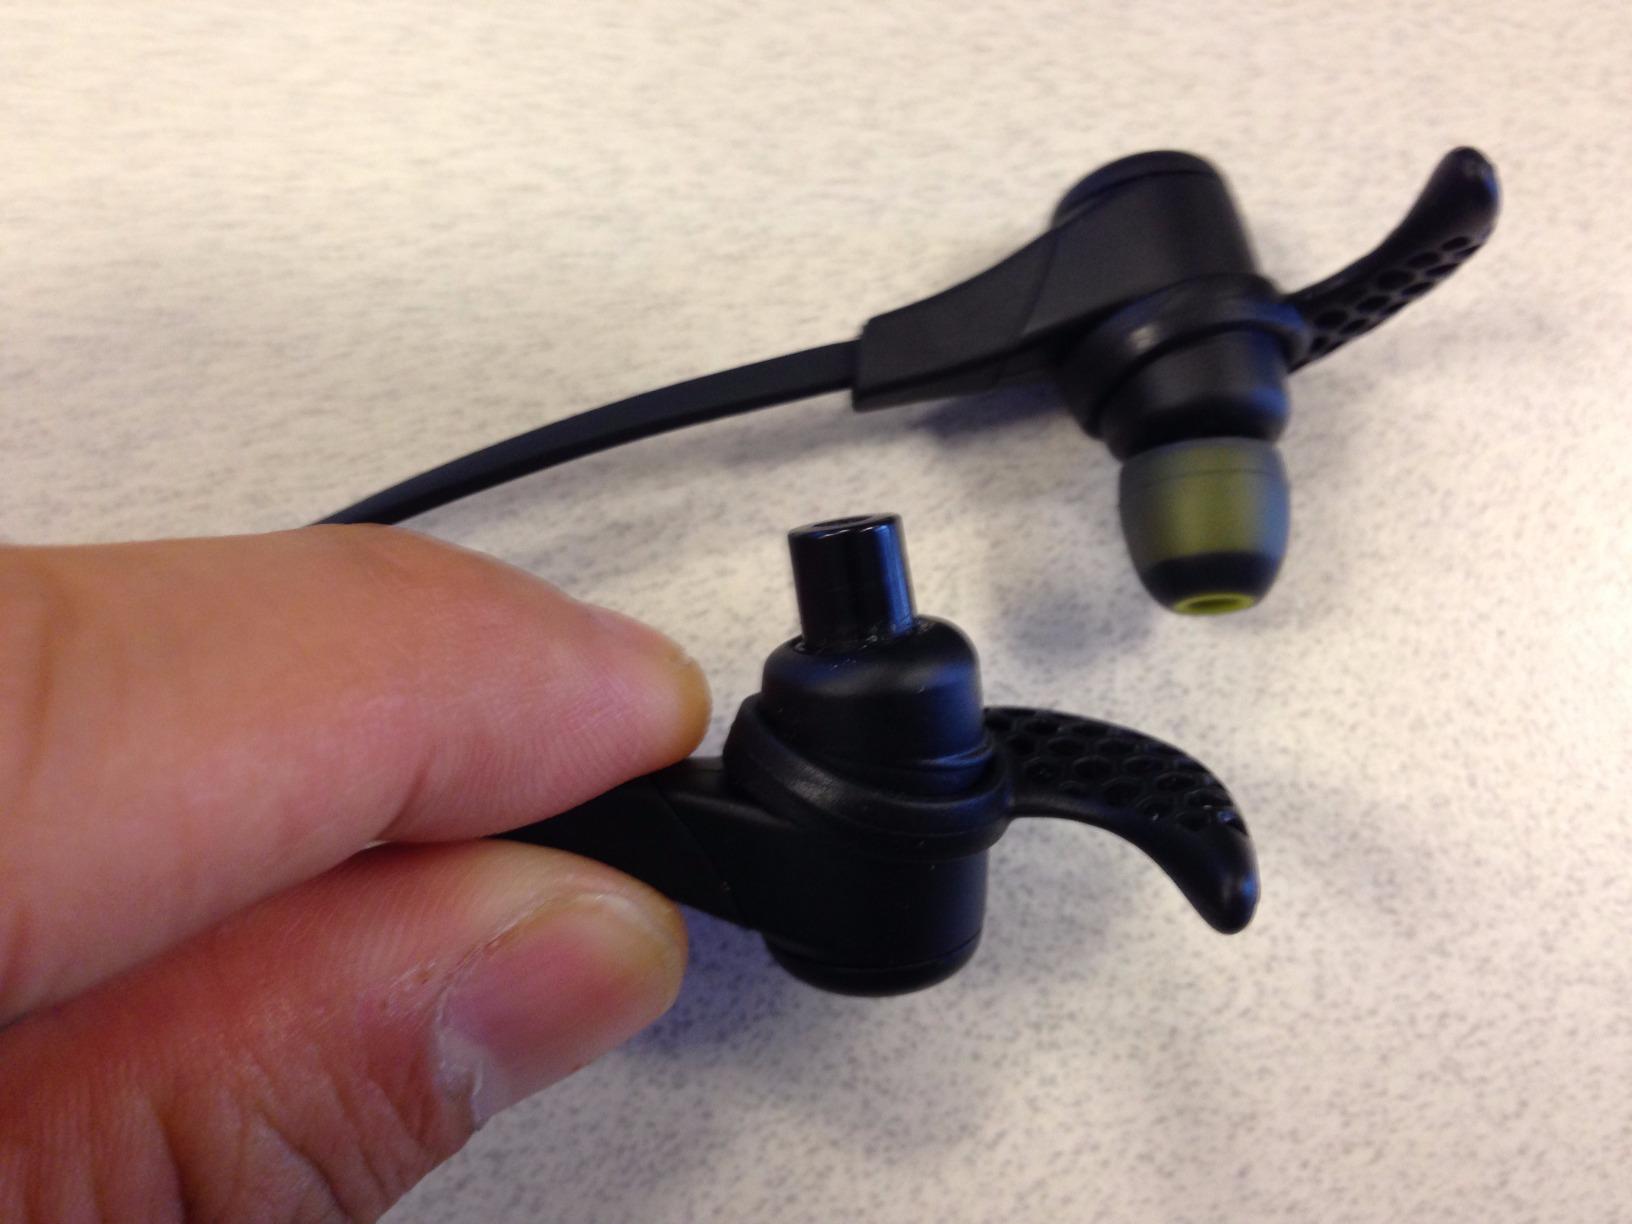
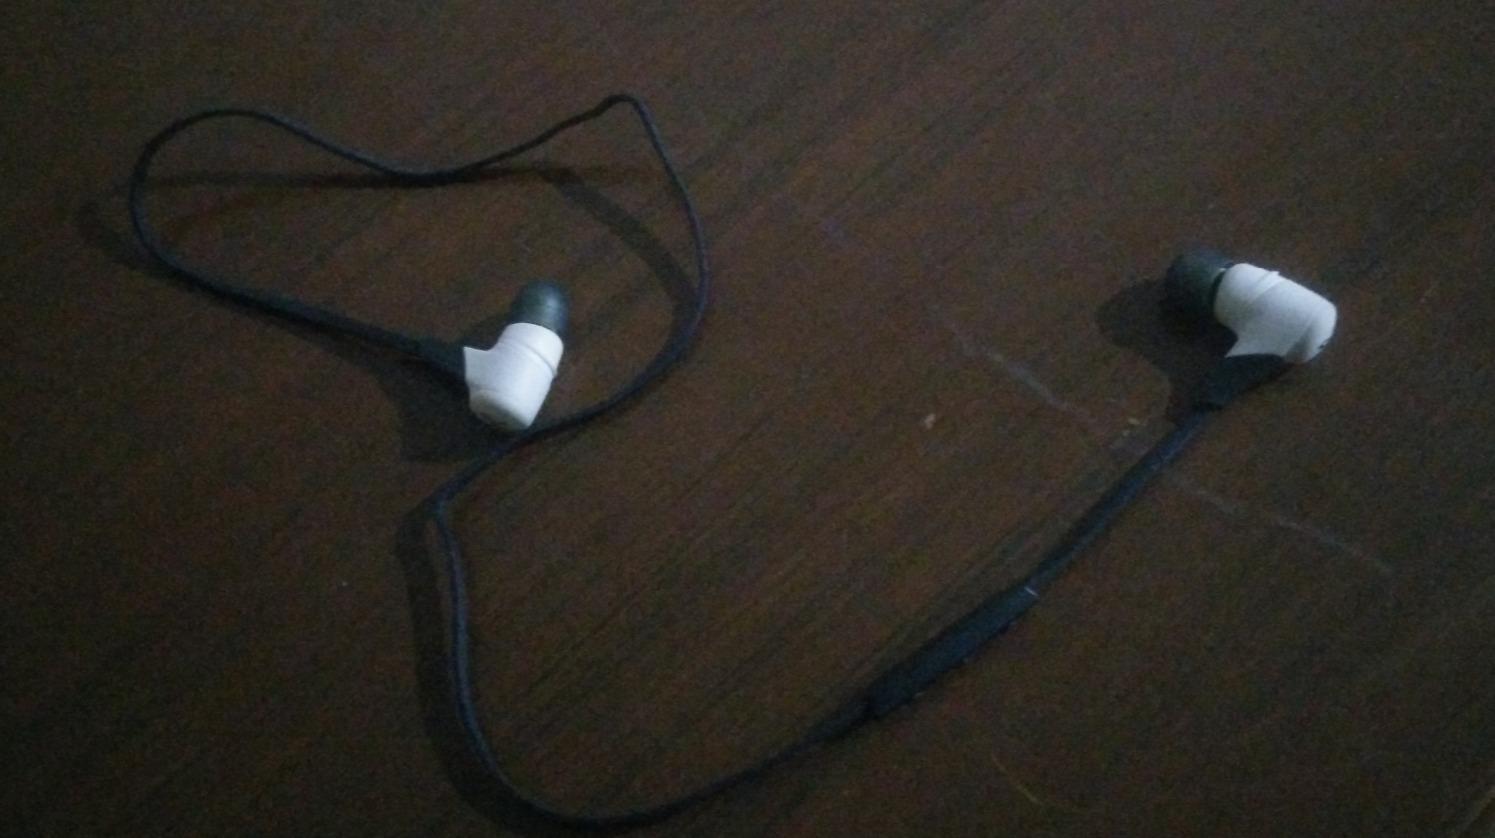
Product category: headphones
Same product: no